Afyon Belediye S.K.

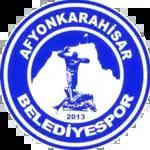
A former logo of the club

Formerly known as Afyonkarahisar Belediyespor, the team was founded and sponsored by Afyonkarahisar Municipality in 2013. In 2018, the club earned promotion to the first-tier Basketbol Süper Ligi (BSL) for the first time, after winning the TBL promotion play-offs.